Tholing Monastery

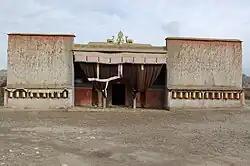
White Temple

Two chapels, dated to the fifteenth century, were used to store grains during the Cultural Revolution. Both have notable murals but those at Lakkhang Karpo are more prominent. Tholing became a portal to Tibet for Indian scholars to visit and spread religious-cultural ideas of Buddhism. Patronized by the king of Guge, this Buddhist monastery marked the evolution of ascetic Buddhism in Tibet, influenced by the Indian Buddhist scholars. In its time, the monastery was the most influential in the region. The influence of the Guge Kingdom, and the monastic center of Tholing came to be known in India from Kashmir to Assam.